John Girardeau

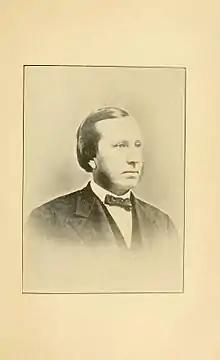

John Lafayette Girardeau (14 November 1825 23 June 1898) was a Reformed theologian and minister in the Presbyterian Church in the United States. He is notable as a Calvinist defender of libertarianism, the teaching that people have free will to choose between alternatives, and that they could have chosen differently than they actually did, rather than a determinist or compatibilist view.